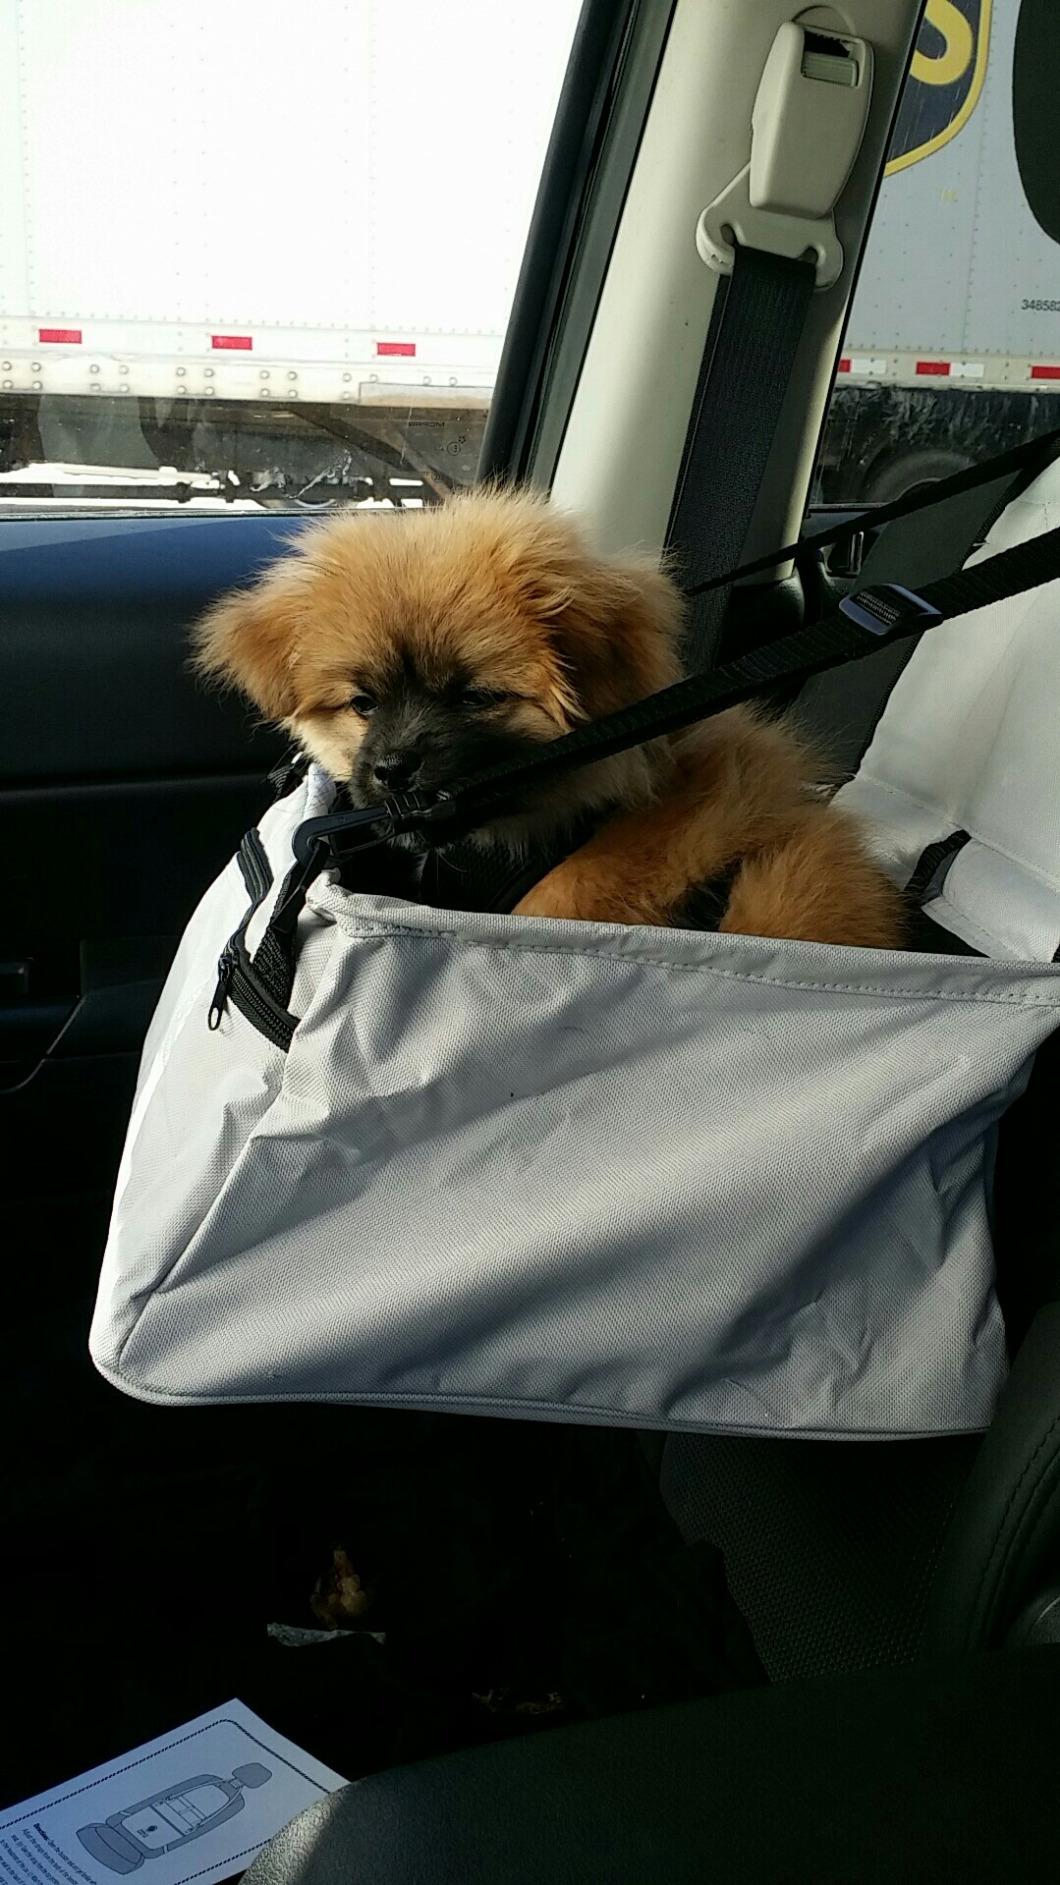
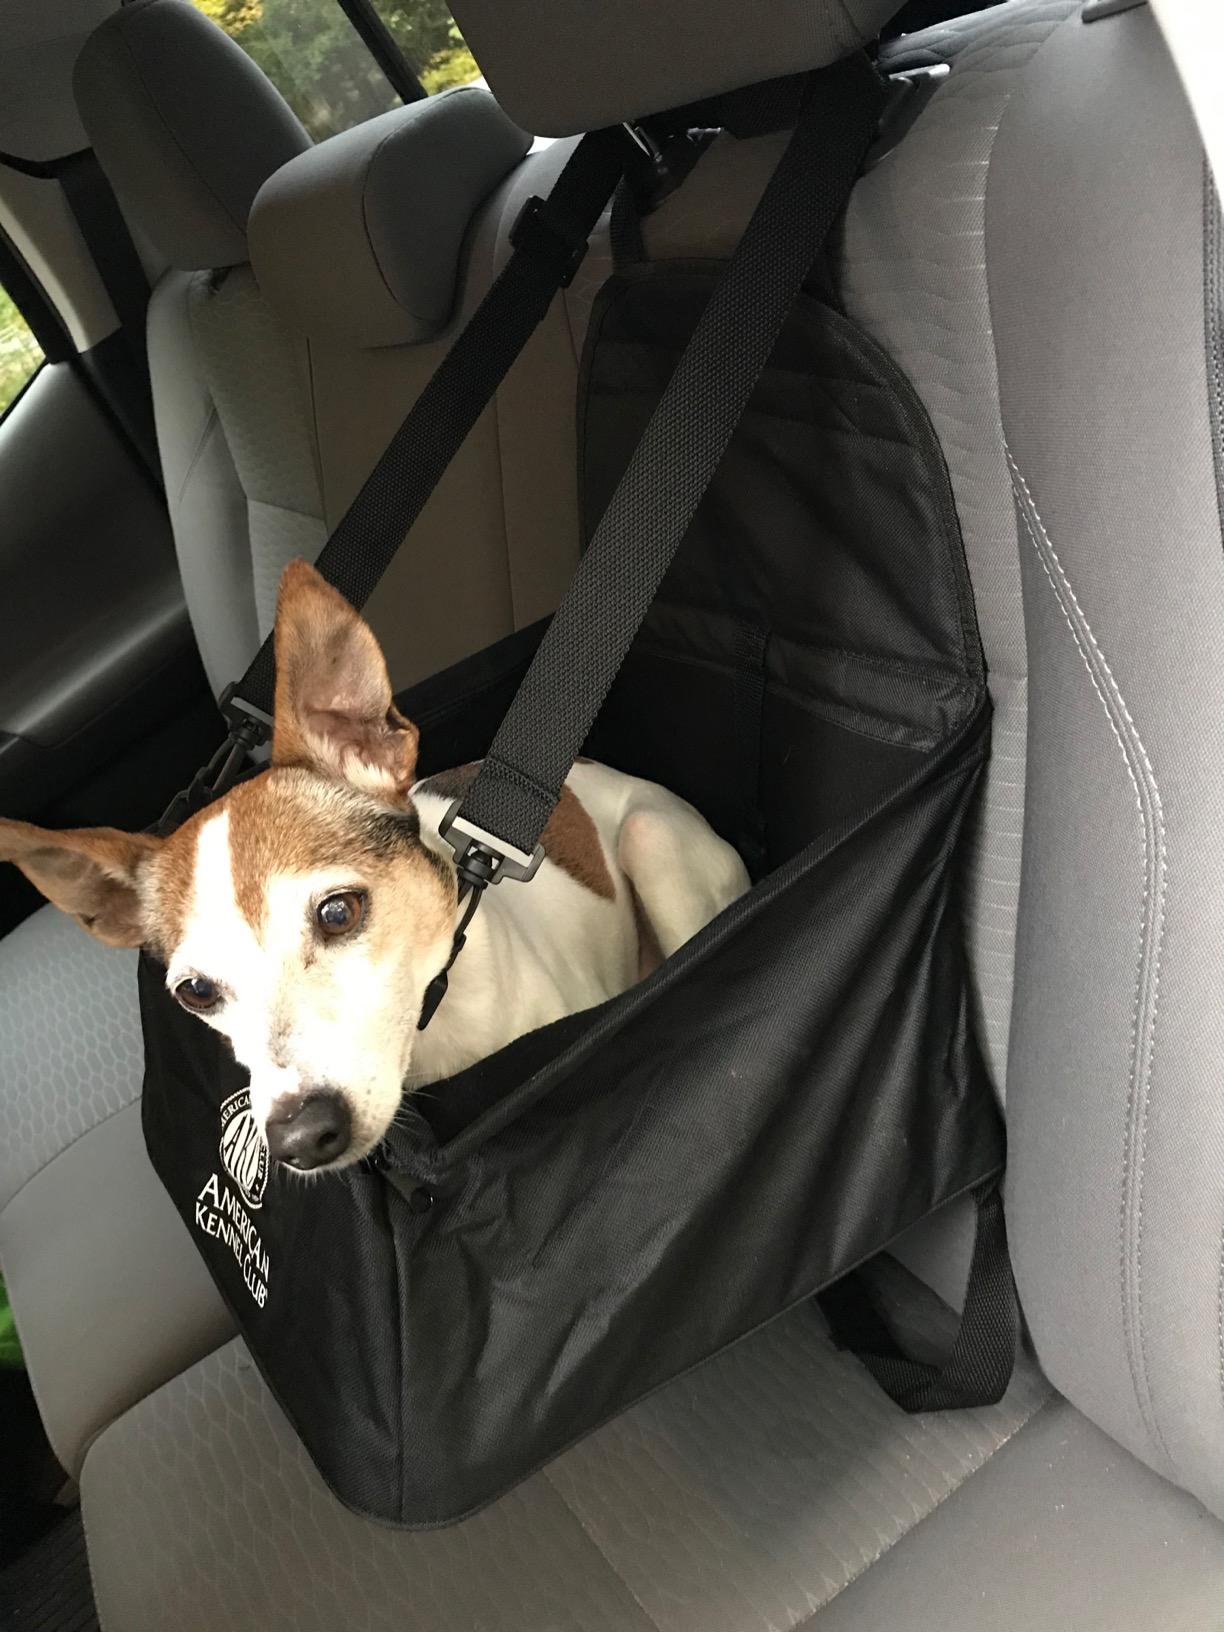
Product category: items_kennel
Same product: no